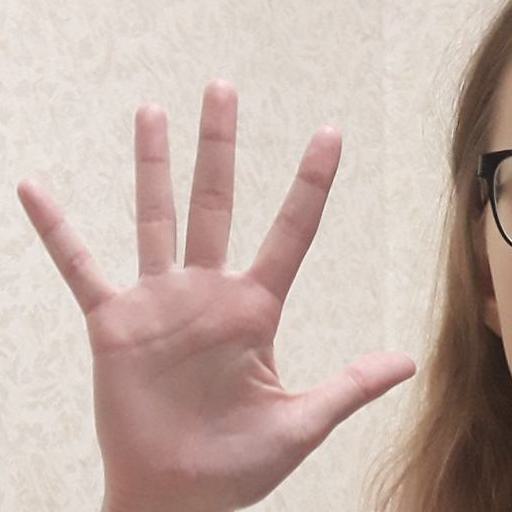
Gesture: palm